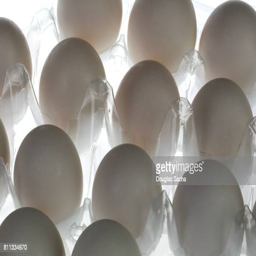
full frame of chicken eggs in a clear plastic container